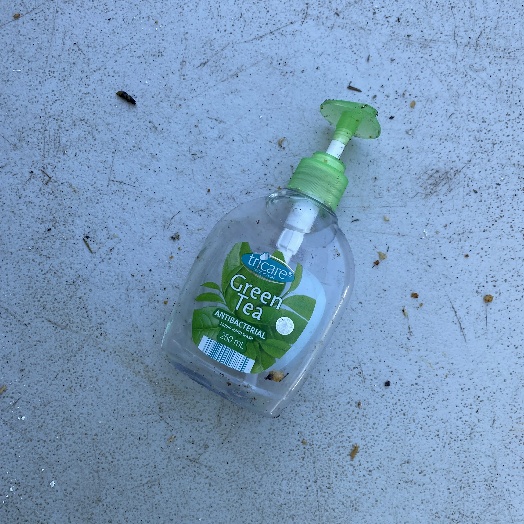
Label: Plastic